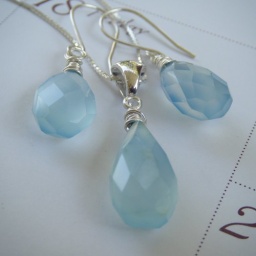
Chunky faceted teardrops of misty pale blue chalcedony have been wirewrapped in bright sterling silver wire.